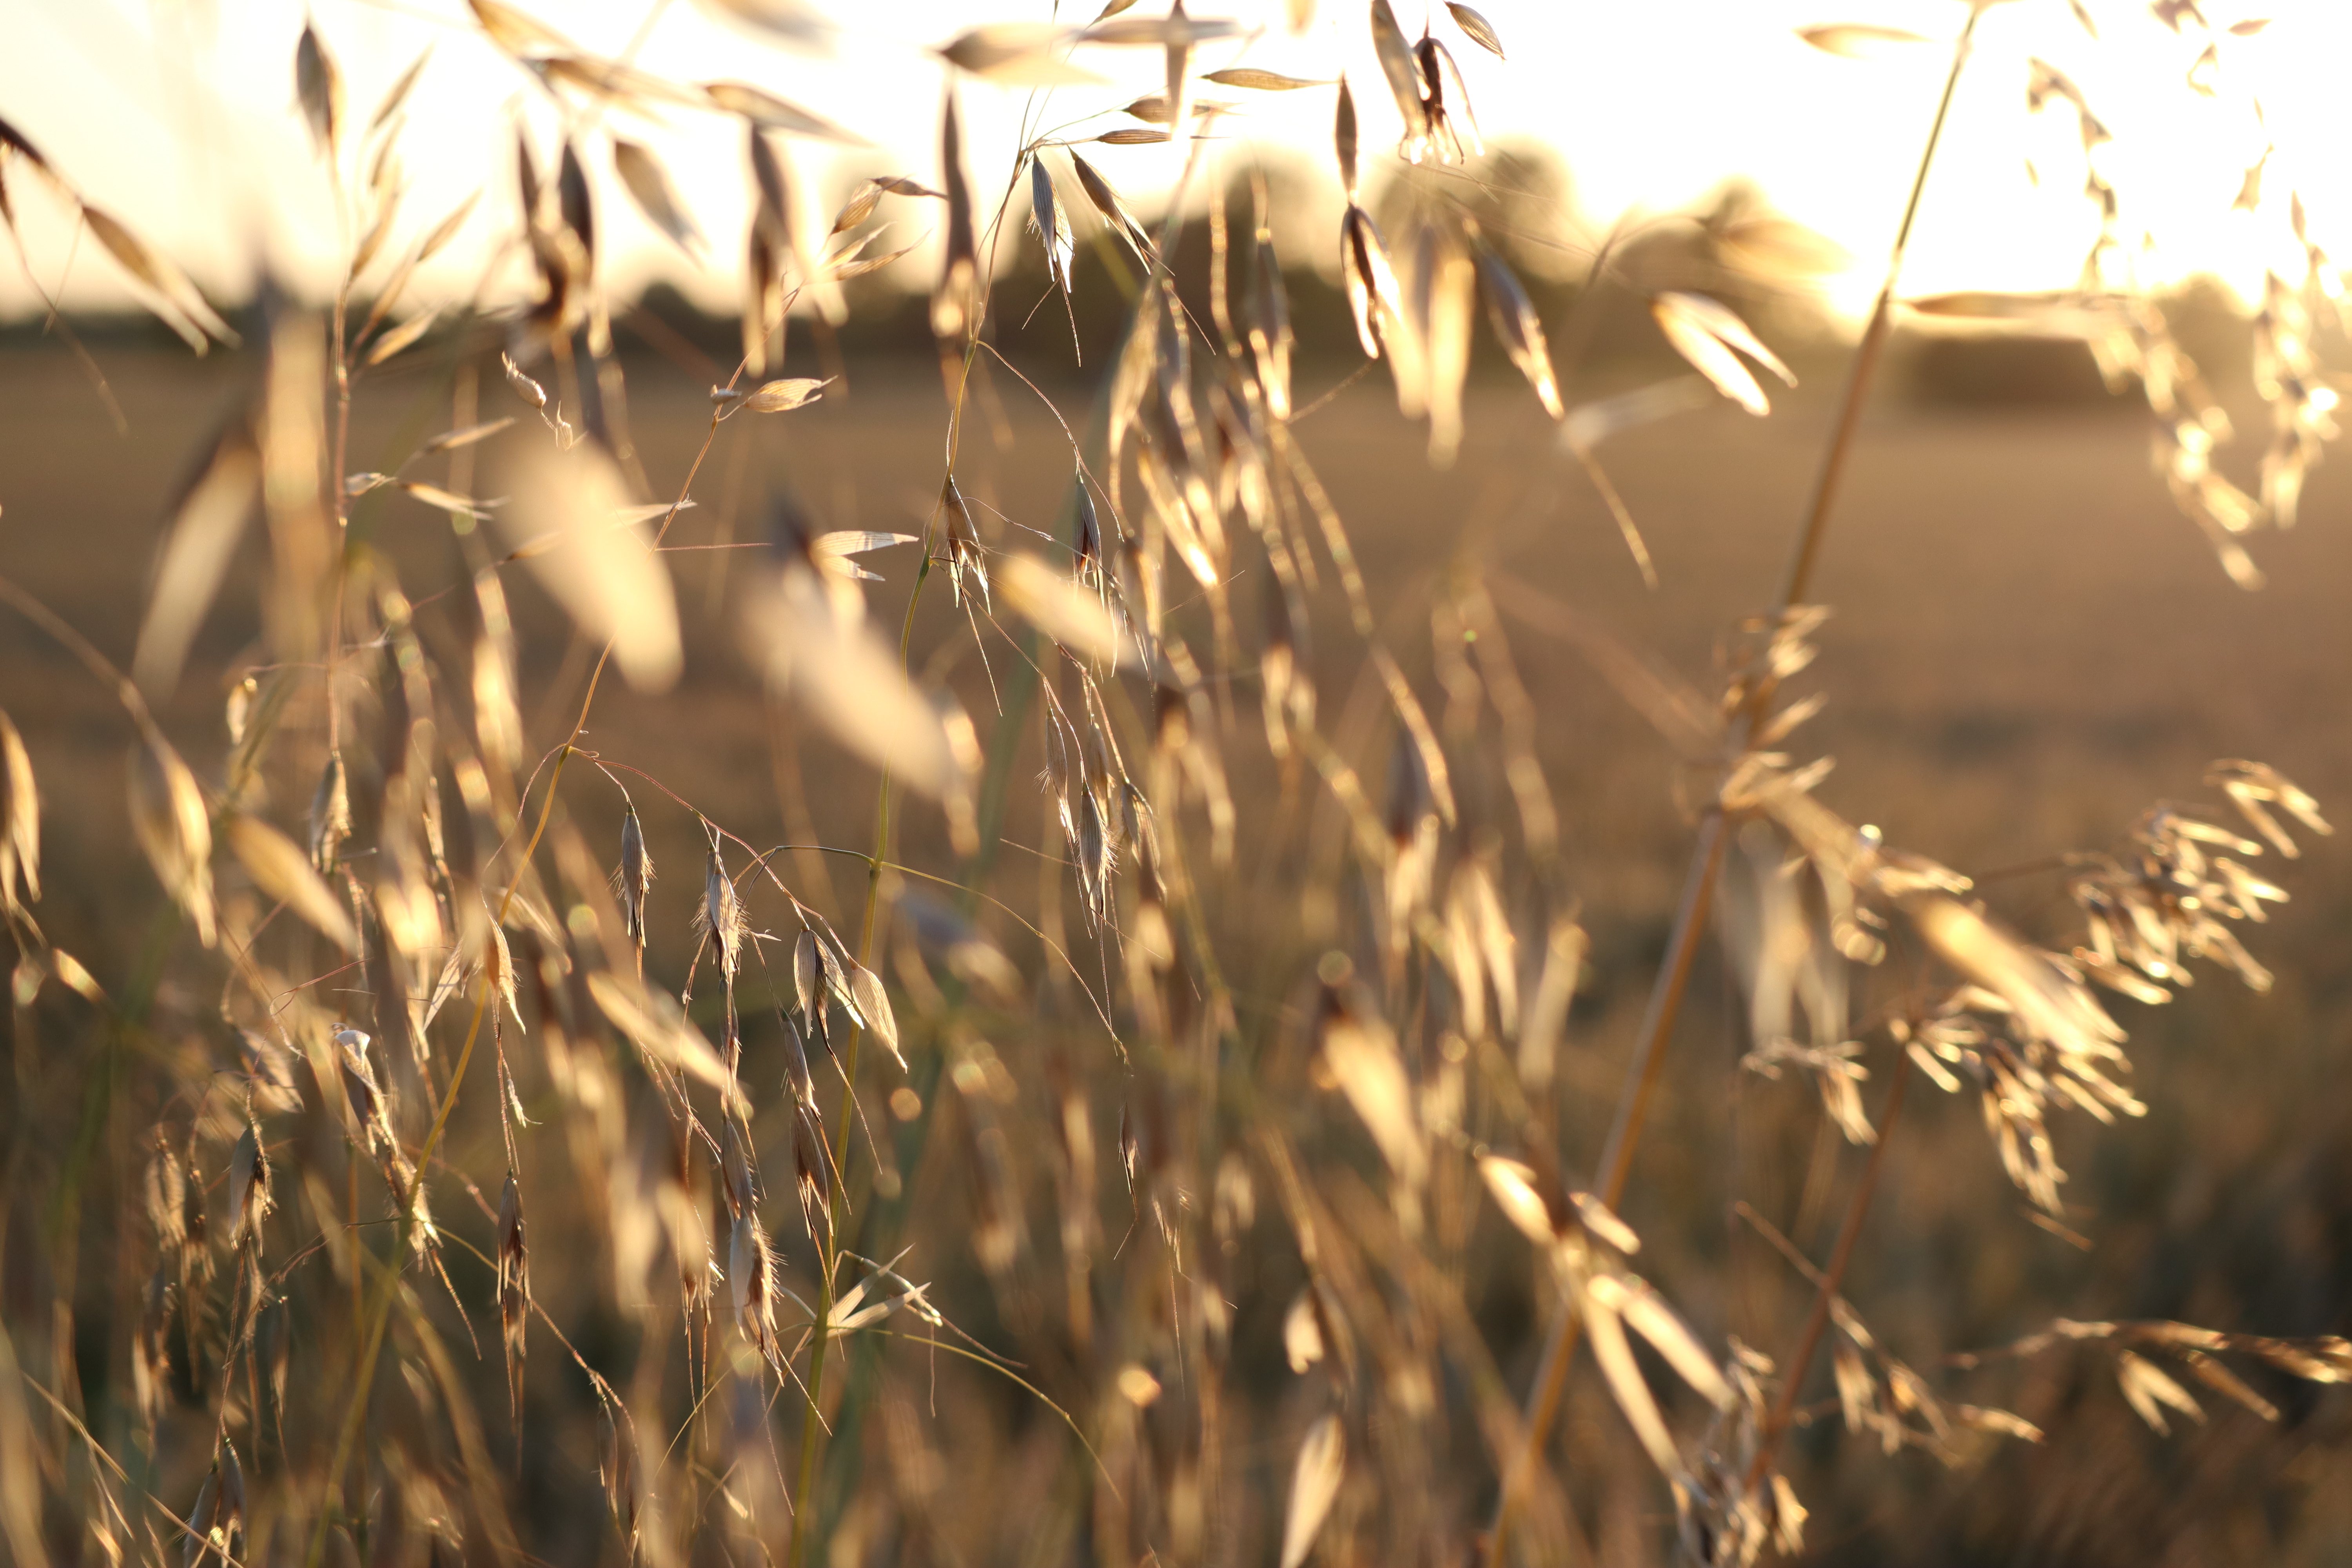
fence, sun, nature, champs, grass, sunlight, light, grain, grass family, plant, phragmites, sky, rye, field, wheat, food grain, plant stem, poales